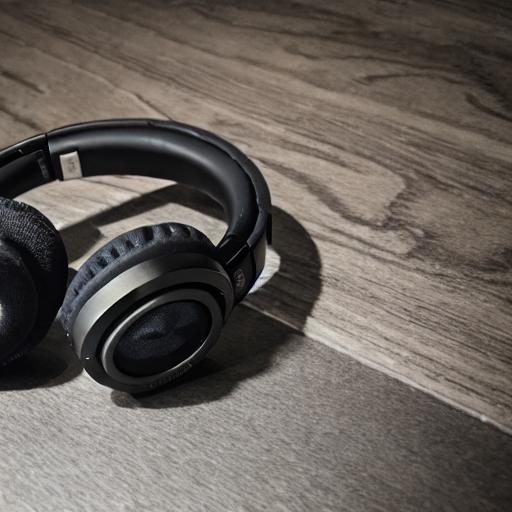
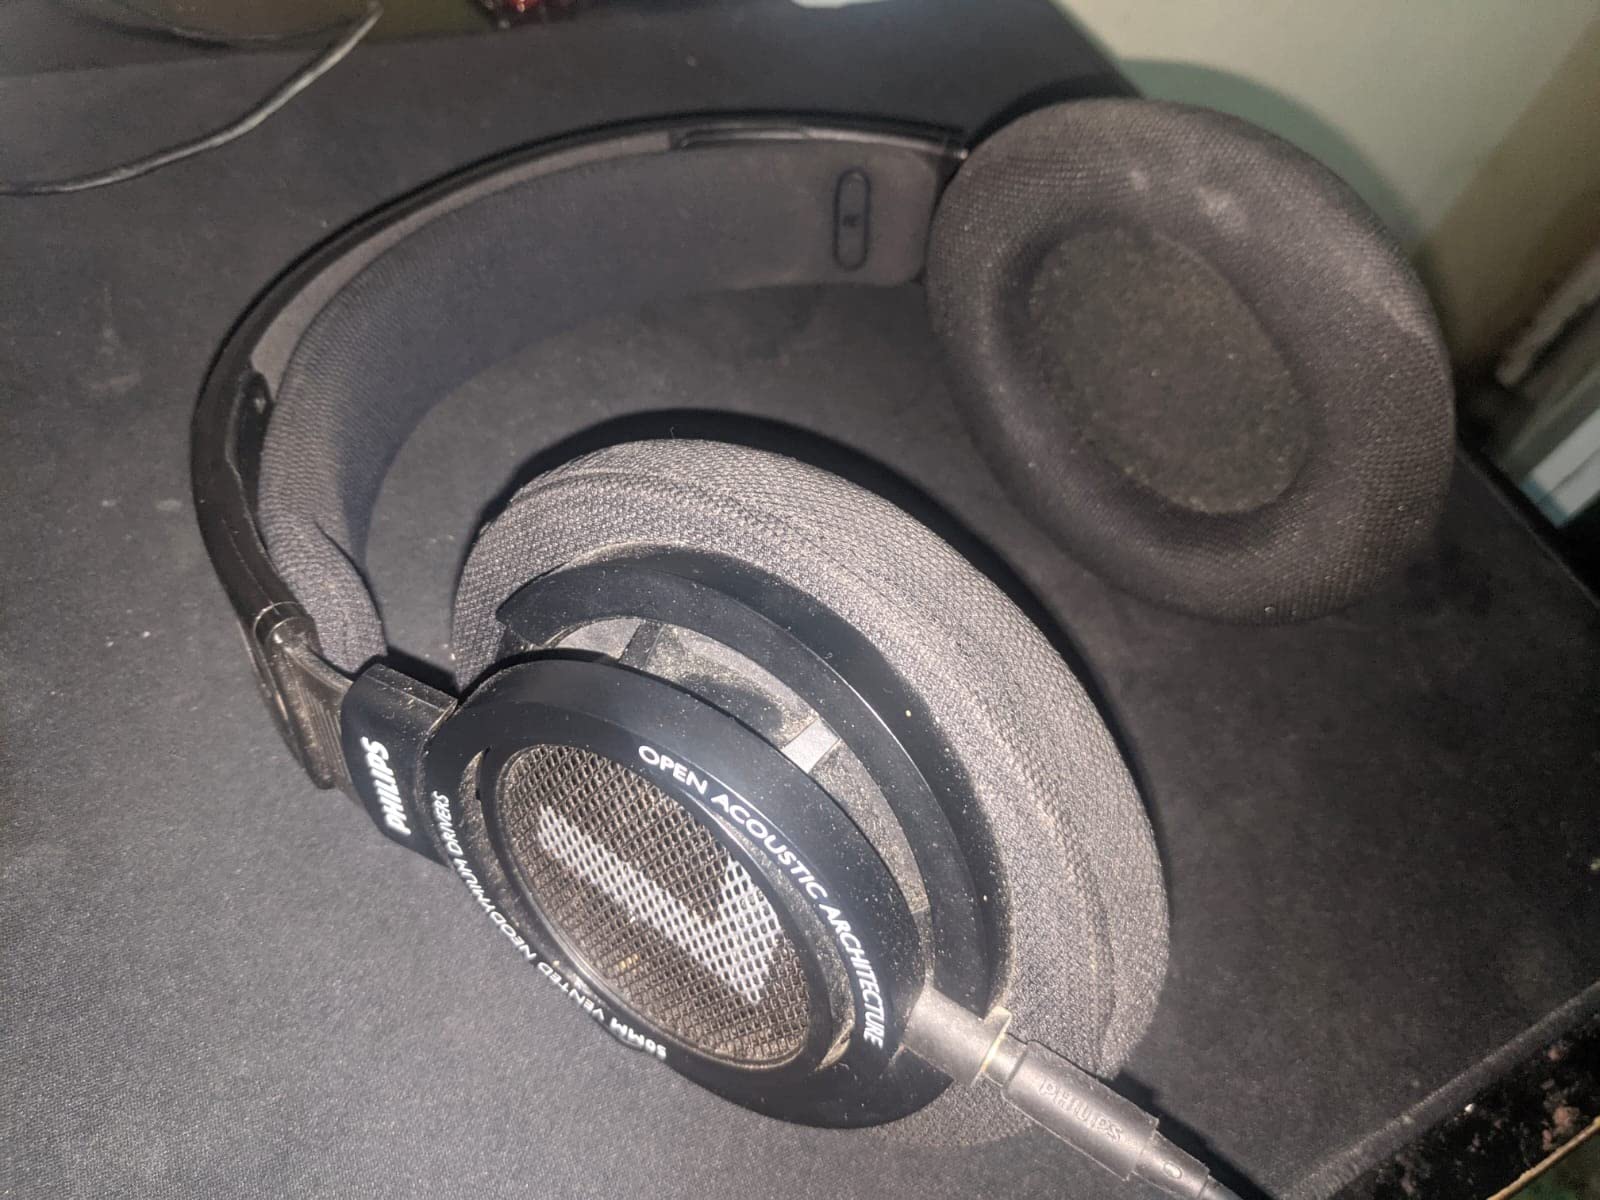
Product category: headphones
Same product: no